List of Leinster Lightning grounds

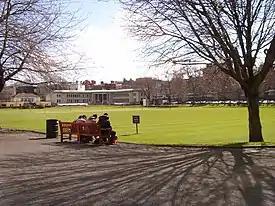
College Park (pictured) will host all Leinster Lightning home matches from 2019.

Leinster Lightning was established in 2013, and accorded first-class status in 2017.